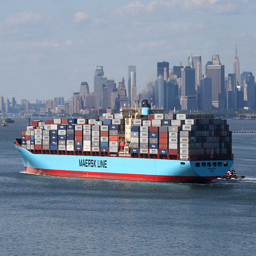
a container ship heading for the docks in the distance .